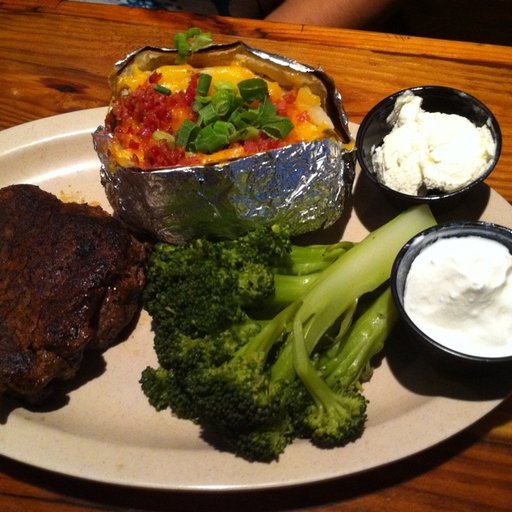
Label: filet_mignon